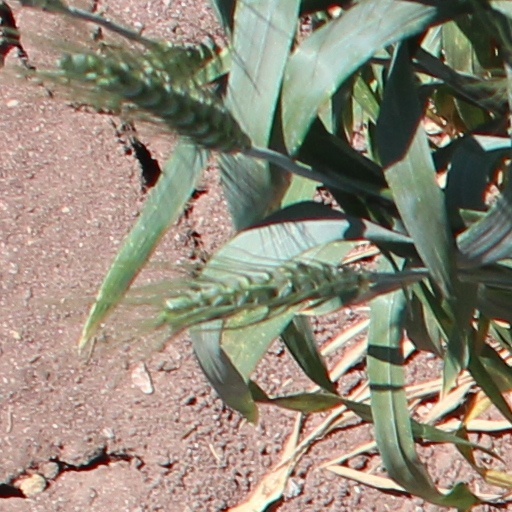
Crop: wheat